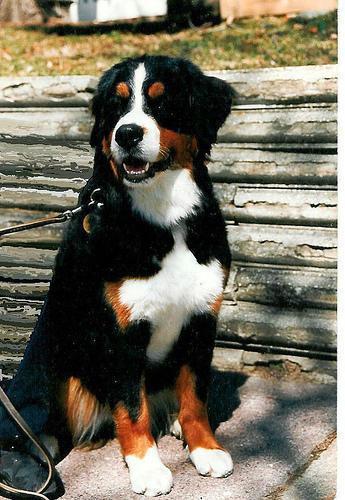
Bernese_mountain_dog